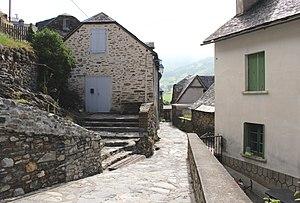
Rue du village de Viey (Hautes-Pyrénées)
Viey est une commune française située dans le département des Hautes-Pyrénées, en région Occitanie.